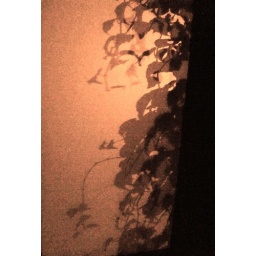
Virginia creeper seen at night through semi-obscured glass window, illuminated by street lights